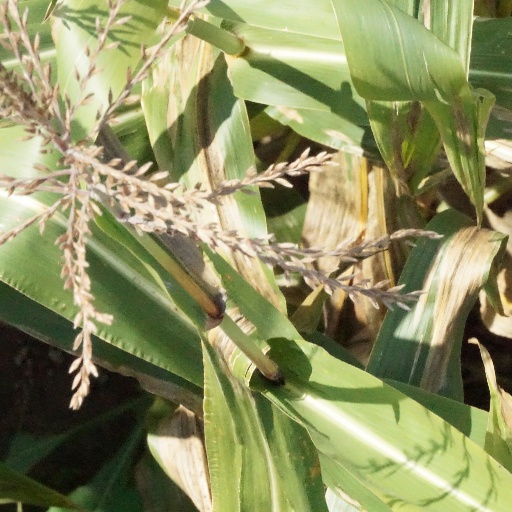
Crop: maize; corn